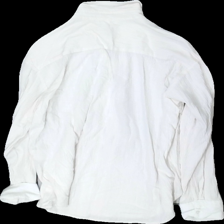
View: back
Type: Shirt
Category: Ladies
Brand: H&M
Colors: White
Material: 100% cotton
Cut: Regular
Size: M
Season: All
Stains: Minor
Price range: 50-100
Recommended usage: Recycle